Jacksonville, Florida

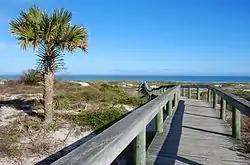
Hanna Park

The Timucuan Preserve is a U.S. National Preserve comprising over of wetlands and waterways. It includes natural and historic areas such as the Fort Caroline National Memorial and the Kingsley Plantation, the oldest standing plantation in the state.